Eigg

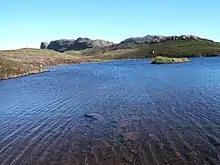
Loch nam Ban Mora

Eigg measures and is by sea from the nearest port of Mallaig. The centre of the island is a moorland plateau, rising to at An Sgùrr, a dramatic stump of pitchstone which is the "most memorable landmark in the Hebridean seas". Walkers who reach the top can, in good weather, take in views of Mull, Coll, Muck, the Outer Hebrides, Rùm, Skye, and the mountains of Lochaber on the mainland.